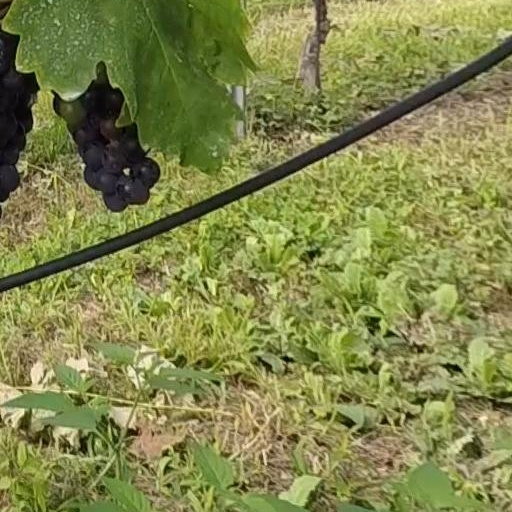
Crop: grape